Historiography in the Middle Ages

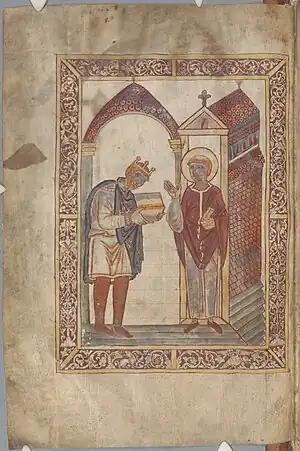
King Athelstan presents the Gospel to St. Cuthbert, who died two centuries earlier. Miniature of the Life of St. Cuthbert (Cambridge, "Corpus Christi College", manuscript MS 183, fol. 1v), ca. 930

Although Augustine’s concept of the "two cities" and "two ages" was not intended as a historical theory and did not imply linear development, it exerted considerable influence on universal historical constructions in the 7th and 8th centuries, particularly in the works of Isidore of Seville and Bede the Venerable. It also contributed to the eventual emergence of the medieval chronicle genre, which appeared later. Unlike Augustine, who wrote in a polemical context, Isidore and Bede did not need to defend the faith against active opposition or refute rival doctrines. Medieval historical writing functioned primarily as a product of the universal institution of the Church and only secondarily as a record of local communities, kingdoms, or peoples. Historical narratives were largely derived from earlier texts, with authors deliberately continuing the works of their predecessors to maintain a sense of unbroken tradition, reflecting the medieval worldview of historical continuity.